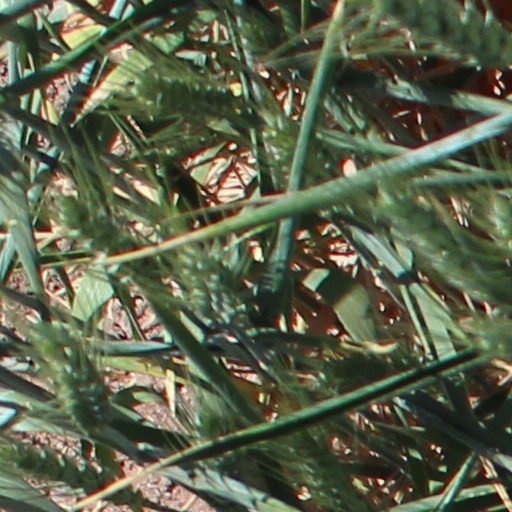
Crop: wheat